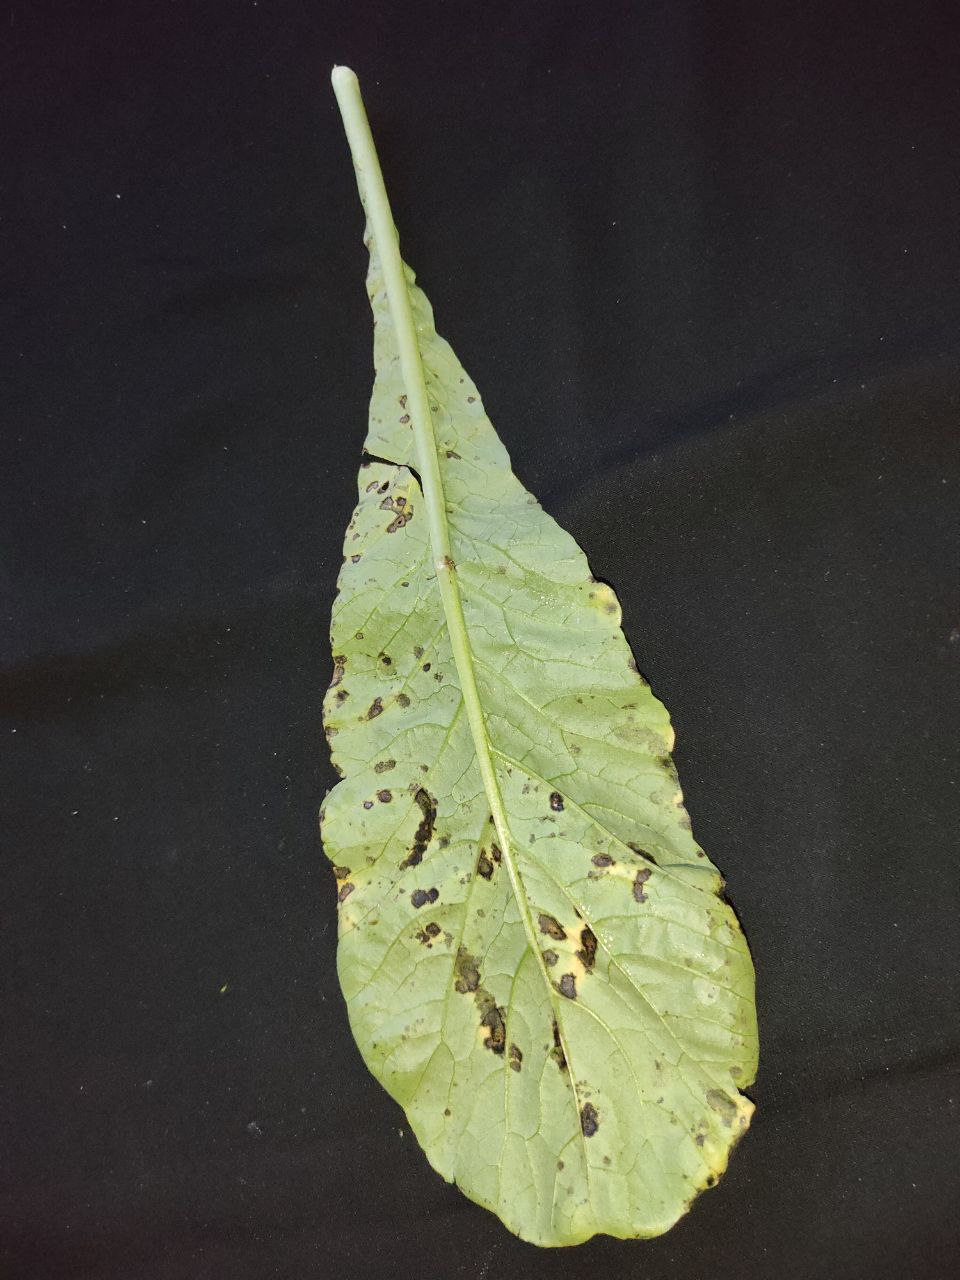
Label: Black leaf spot